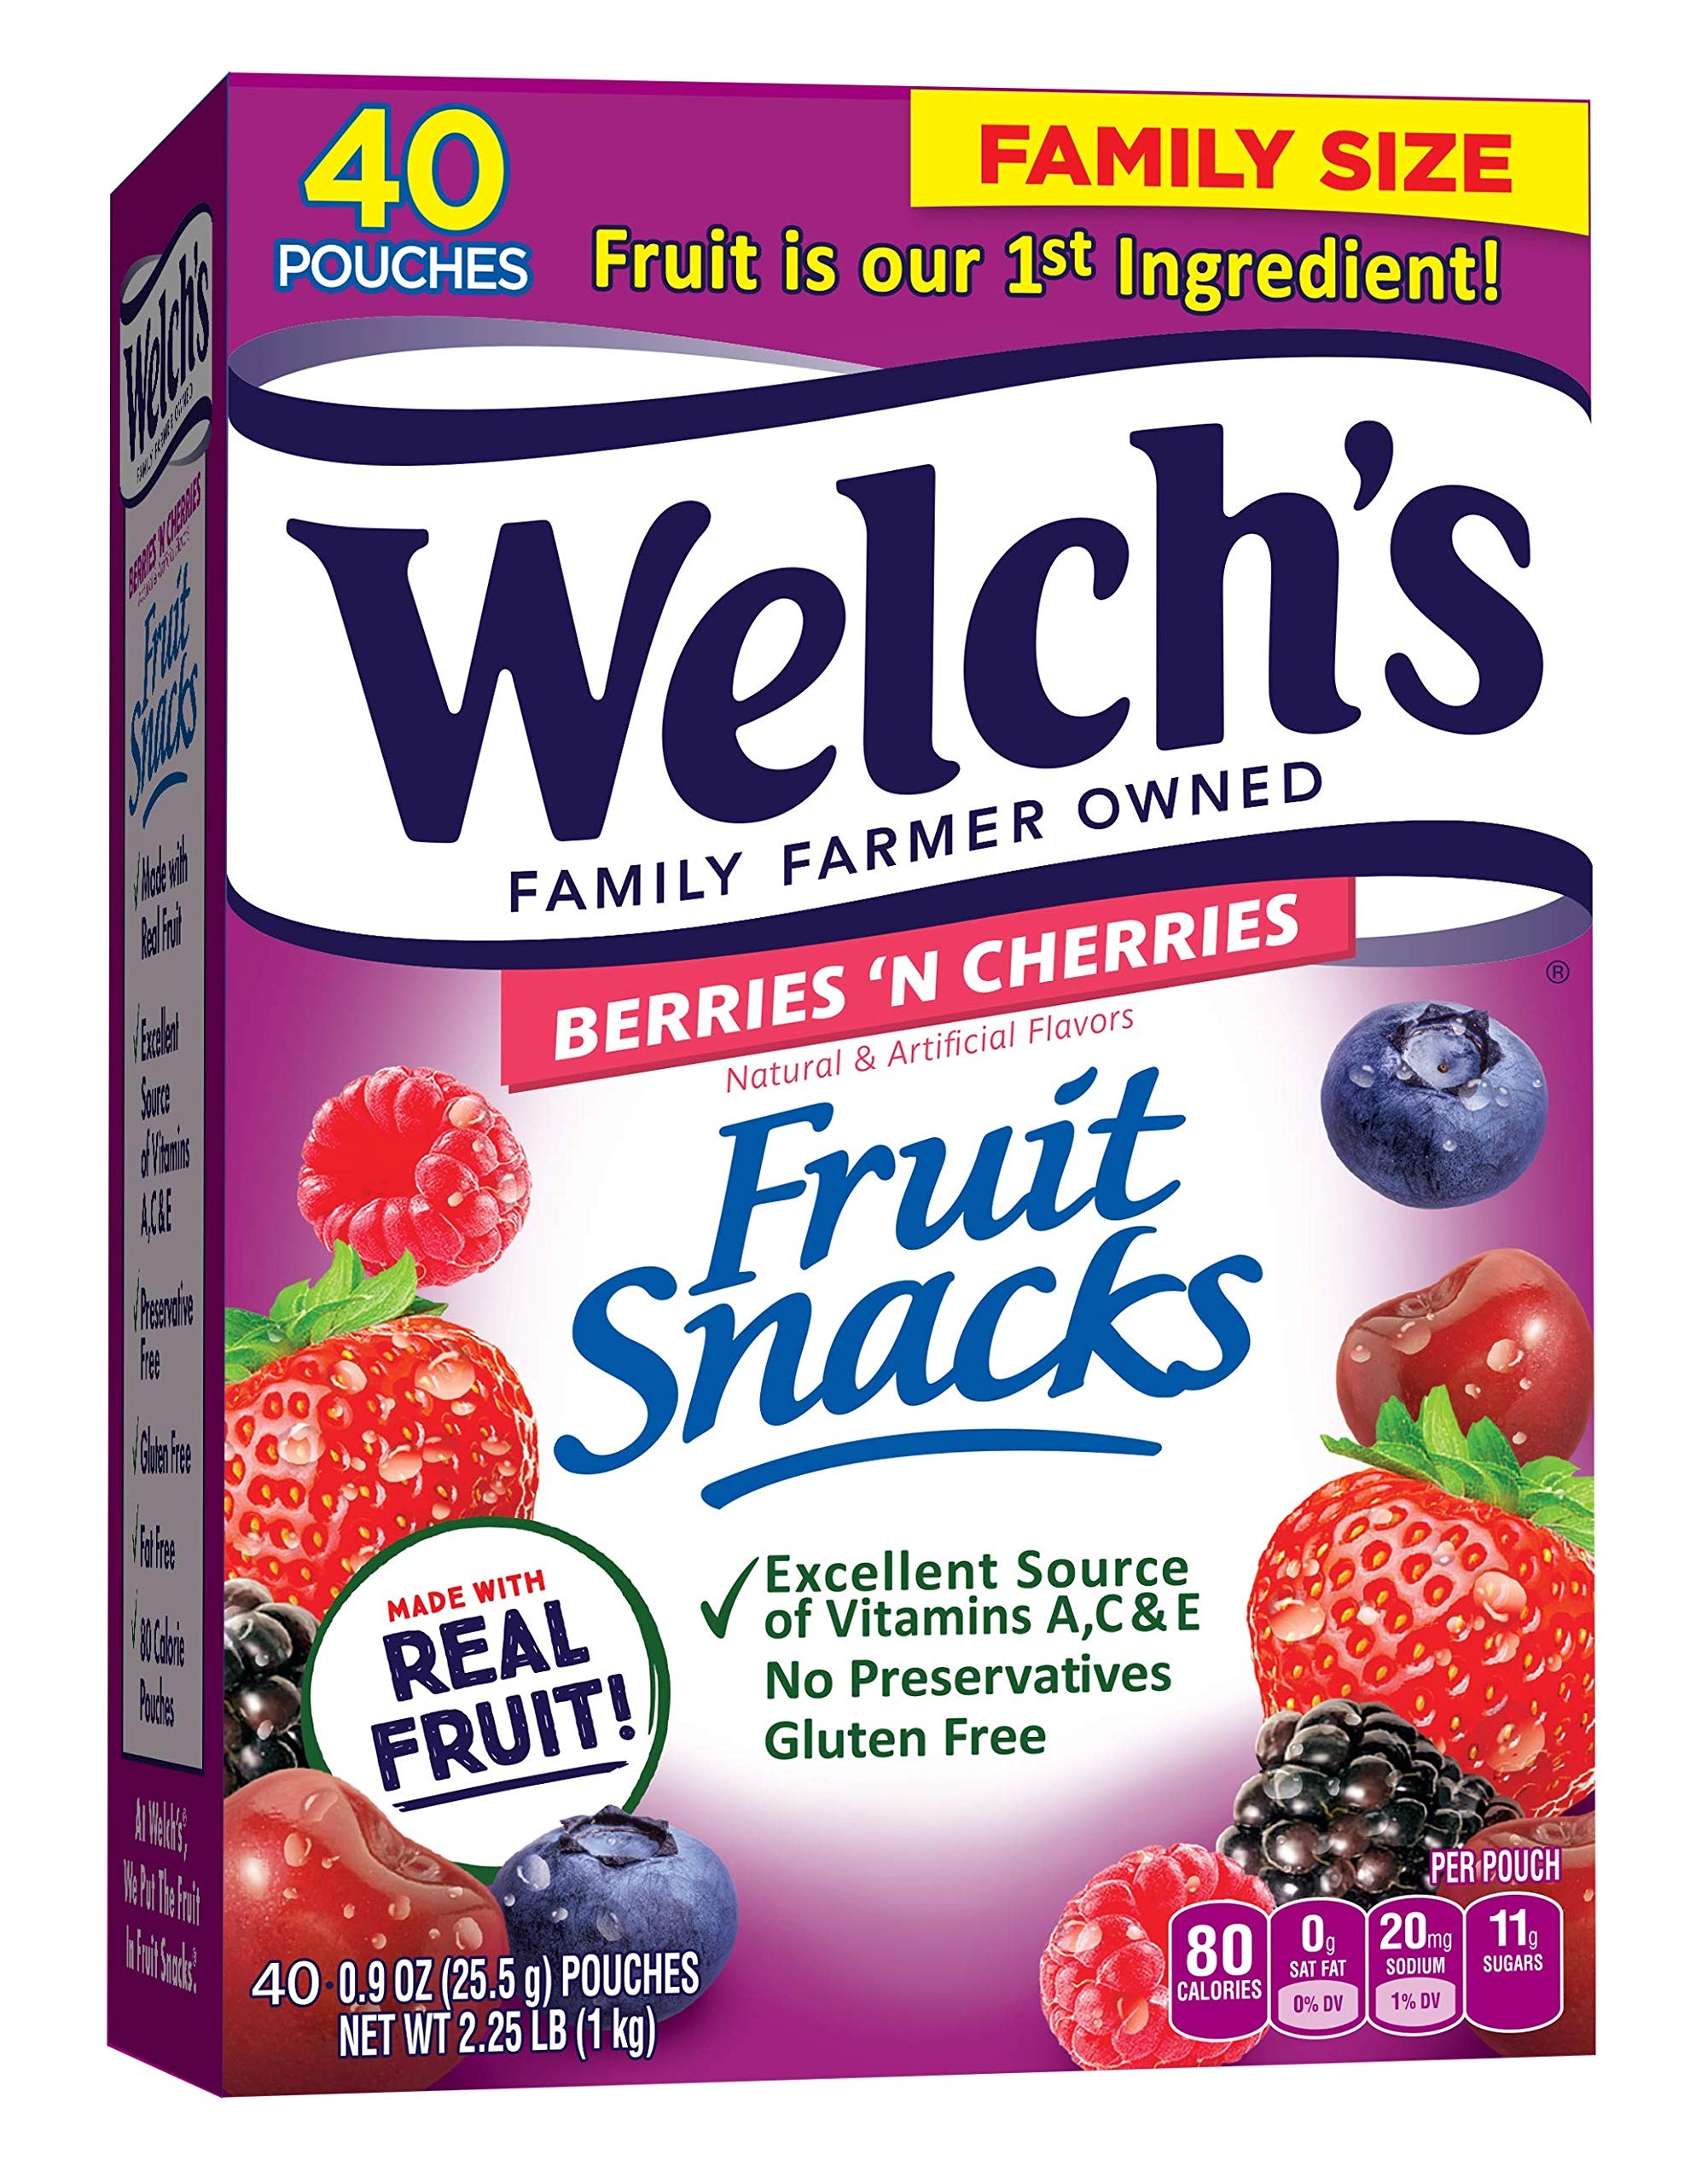
Item Name: Welch's Fruit Snacks, Berries 'n Cherries, Gluten Free, Bulk Pack, 0.9 oz Individual Single Serve Bags (Pack of 40)
Bullet Point 1: Includes (40) 0.9 oz single serving bags
Bullet Point 2: Delicious fruit snacks where fruit is the 1st Ingredient
Bullet Point 3: Excellent source of Vitamins A, C & E
Bullet Point 4: Gluten free, fat free & preservative free
Bullet Point 5: Perfect tasty snack for school lunches, sporting games, the office and more
Value: 40.0
Unit: Count

Price: 14.245